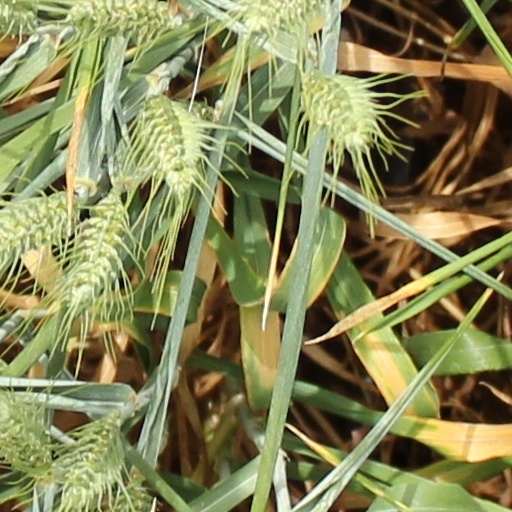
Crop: wheat